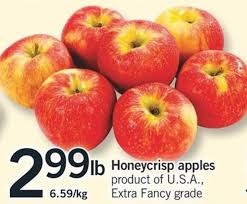
Label: apple